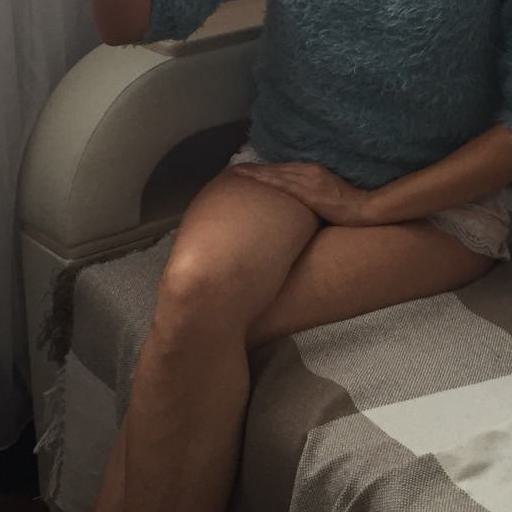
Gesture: no_gesture